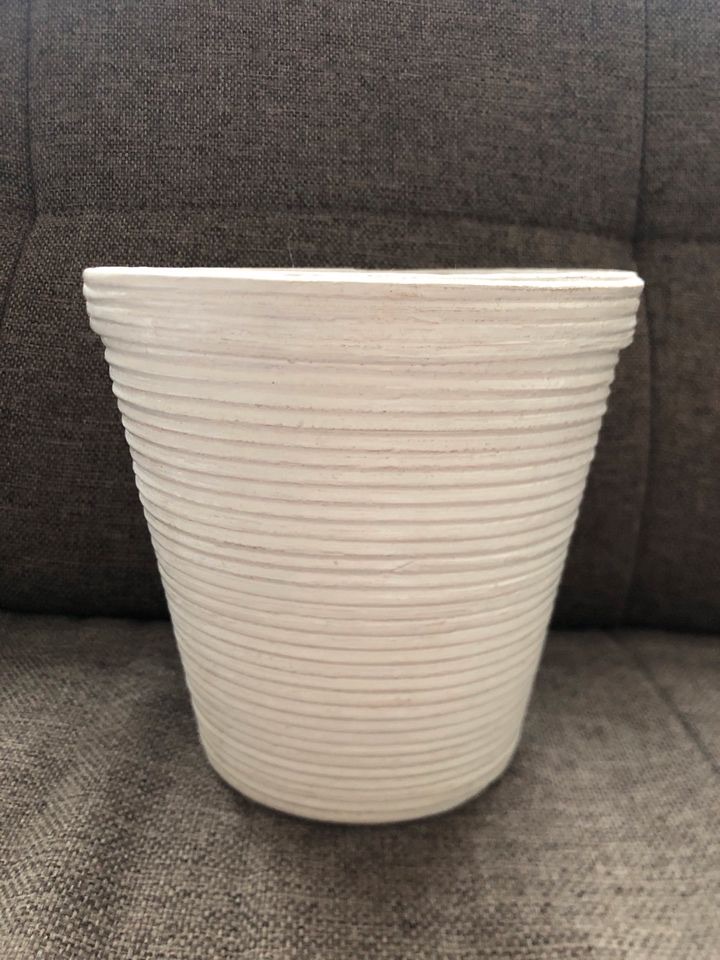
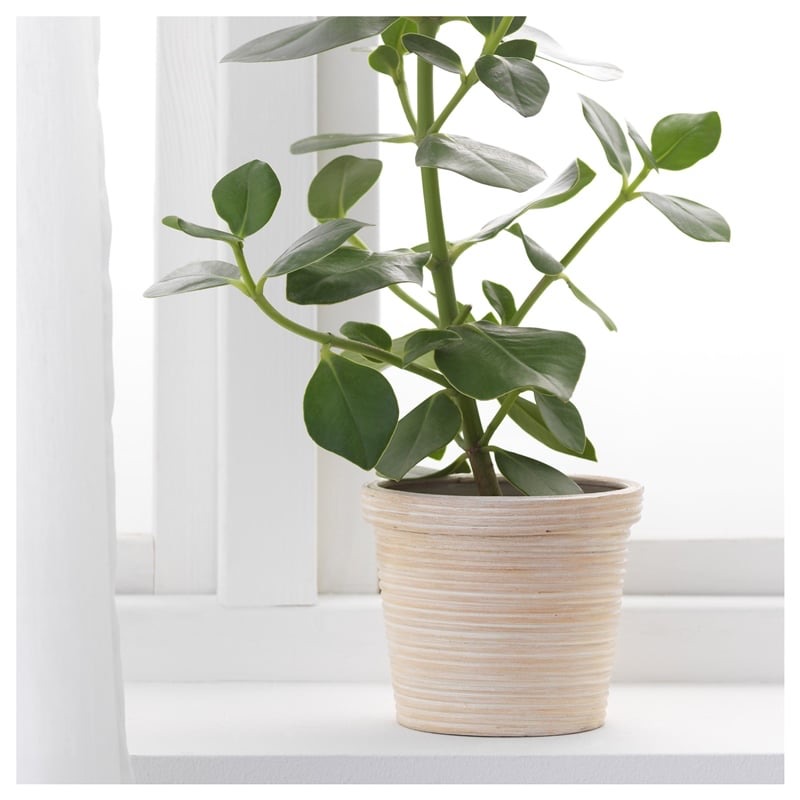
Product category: misc
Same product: yes